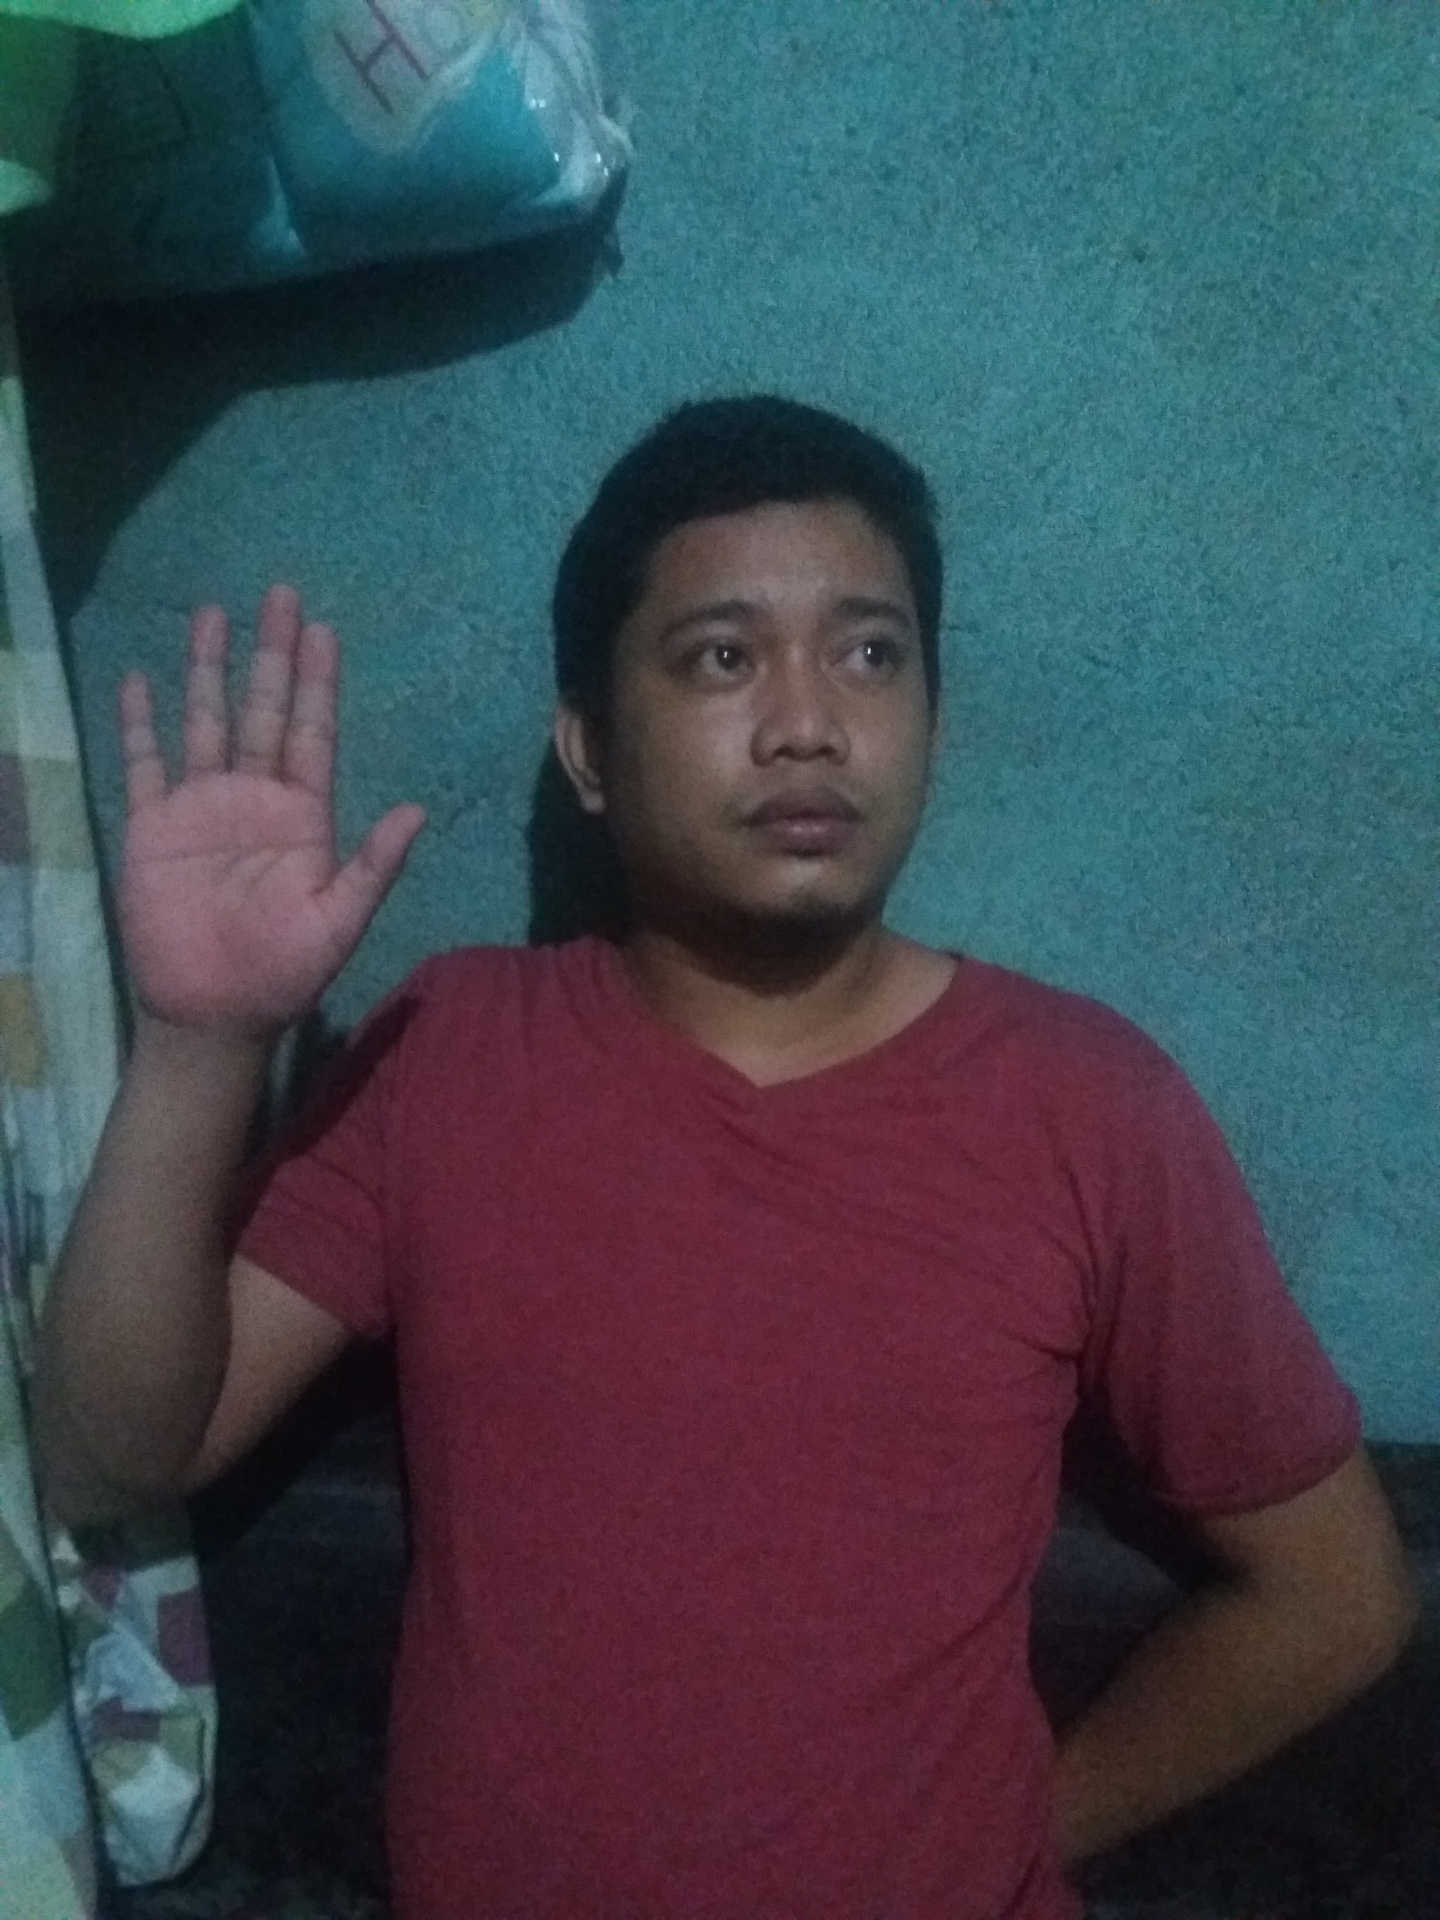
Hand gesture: stop